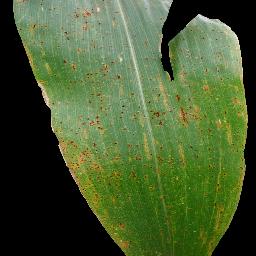
Label: Corn___Common_rust